Helmstadt

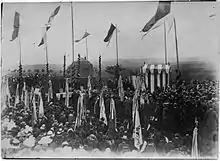
Opening ceremony on occasion of the unveiling of the Prinz Ludwig Memorial on 3 October 1909

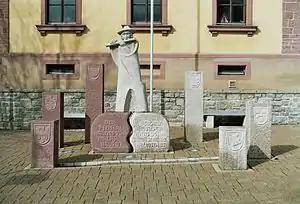
Memorial for Hans Böhm, erected in 2007

After the house of the counts of Wertheim had died out in the male line with the death of Michael III, the Bishopric of Würzburg claimed ownership of the village. In 1612, prince-bishop Julius Echter incorporated the village into the bishopric. The title of Vogt was passed down to the Nurembergian patrician families of Haller von Hallerstein, Imhof and von Buirette, who exercised this right until the beginning of the 19th century. During the Thirty Years' War, the village was repeatedly occupied and looted by troops of various affiliations. The right to organise markets was awarded to the village on 1 October 1770 by the prince-bishop of Würzburg and Bamberg, Adam Friedrich von Seinsheim.